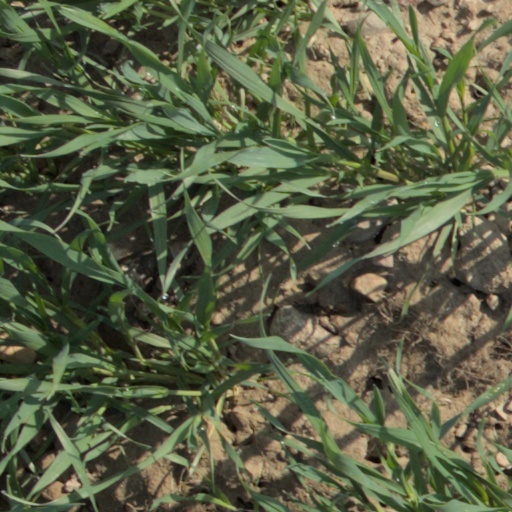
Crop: wheat